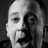
Emotion: surprise